University of Staffordshire

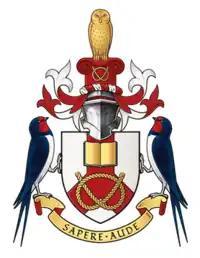

The university restructured in 2021 and has now two academic schools, including University of Staffordshire London.